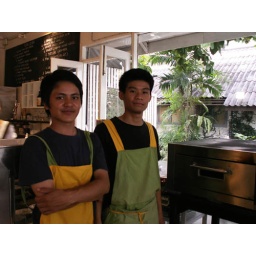
2 boys in pizza shop